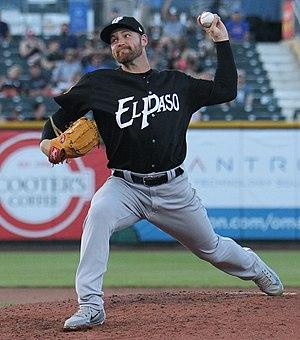
Dietrich Enns est un lanceur gaucher des Twins du Minnesota de la Ligue majeure de baseball.